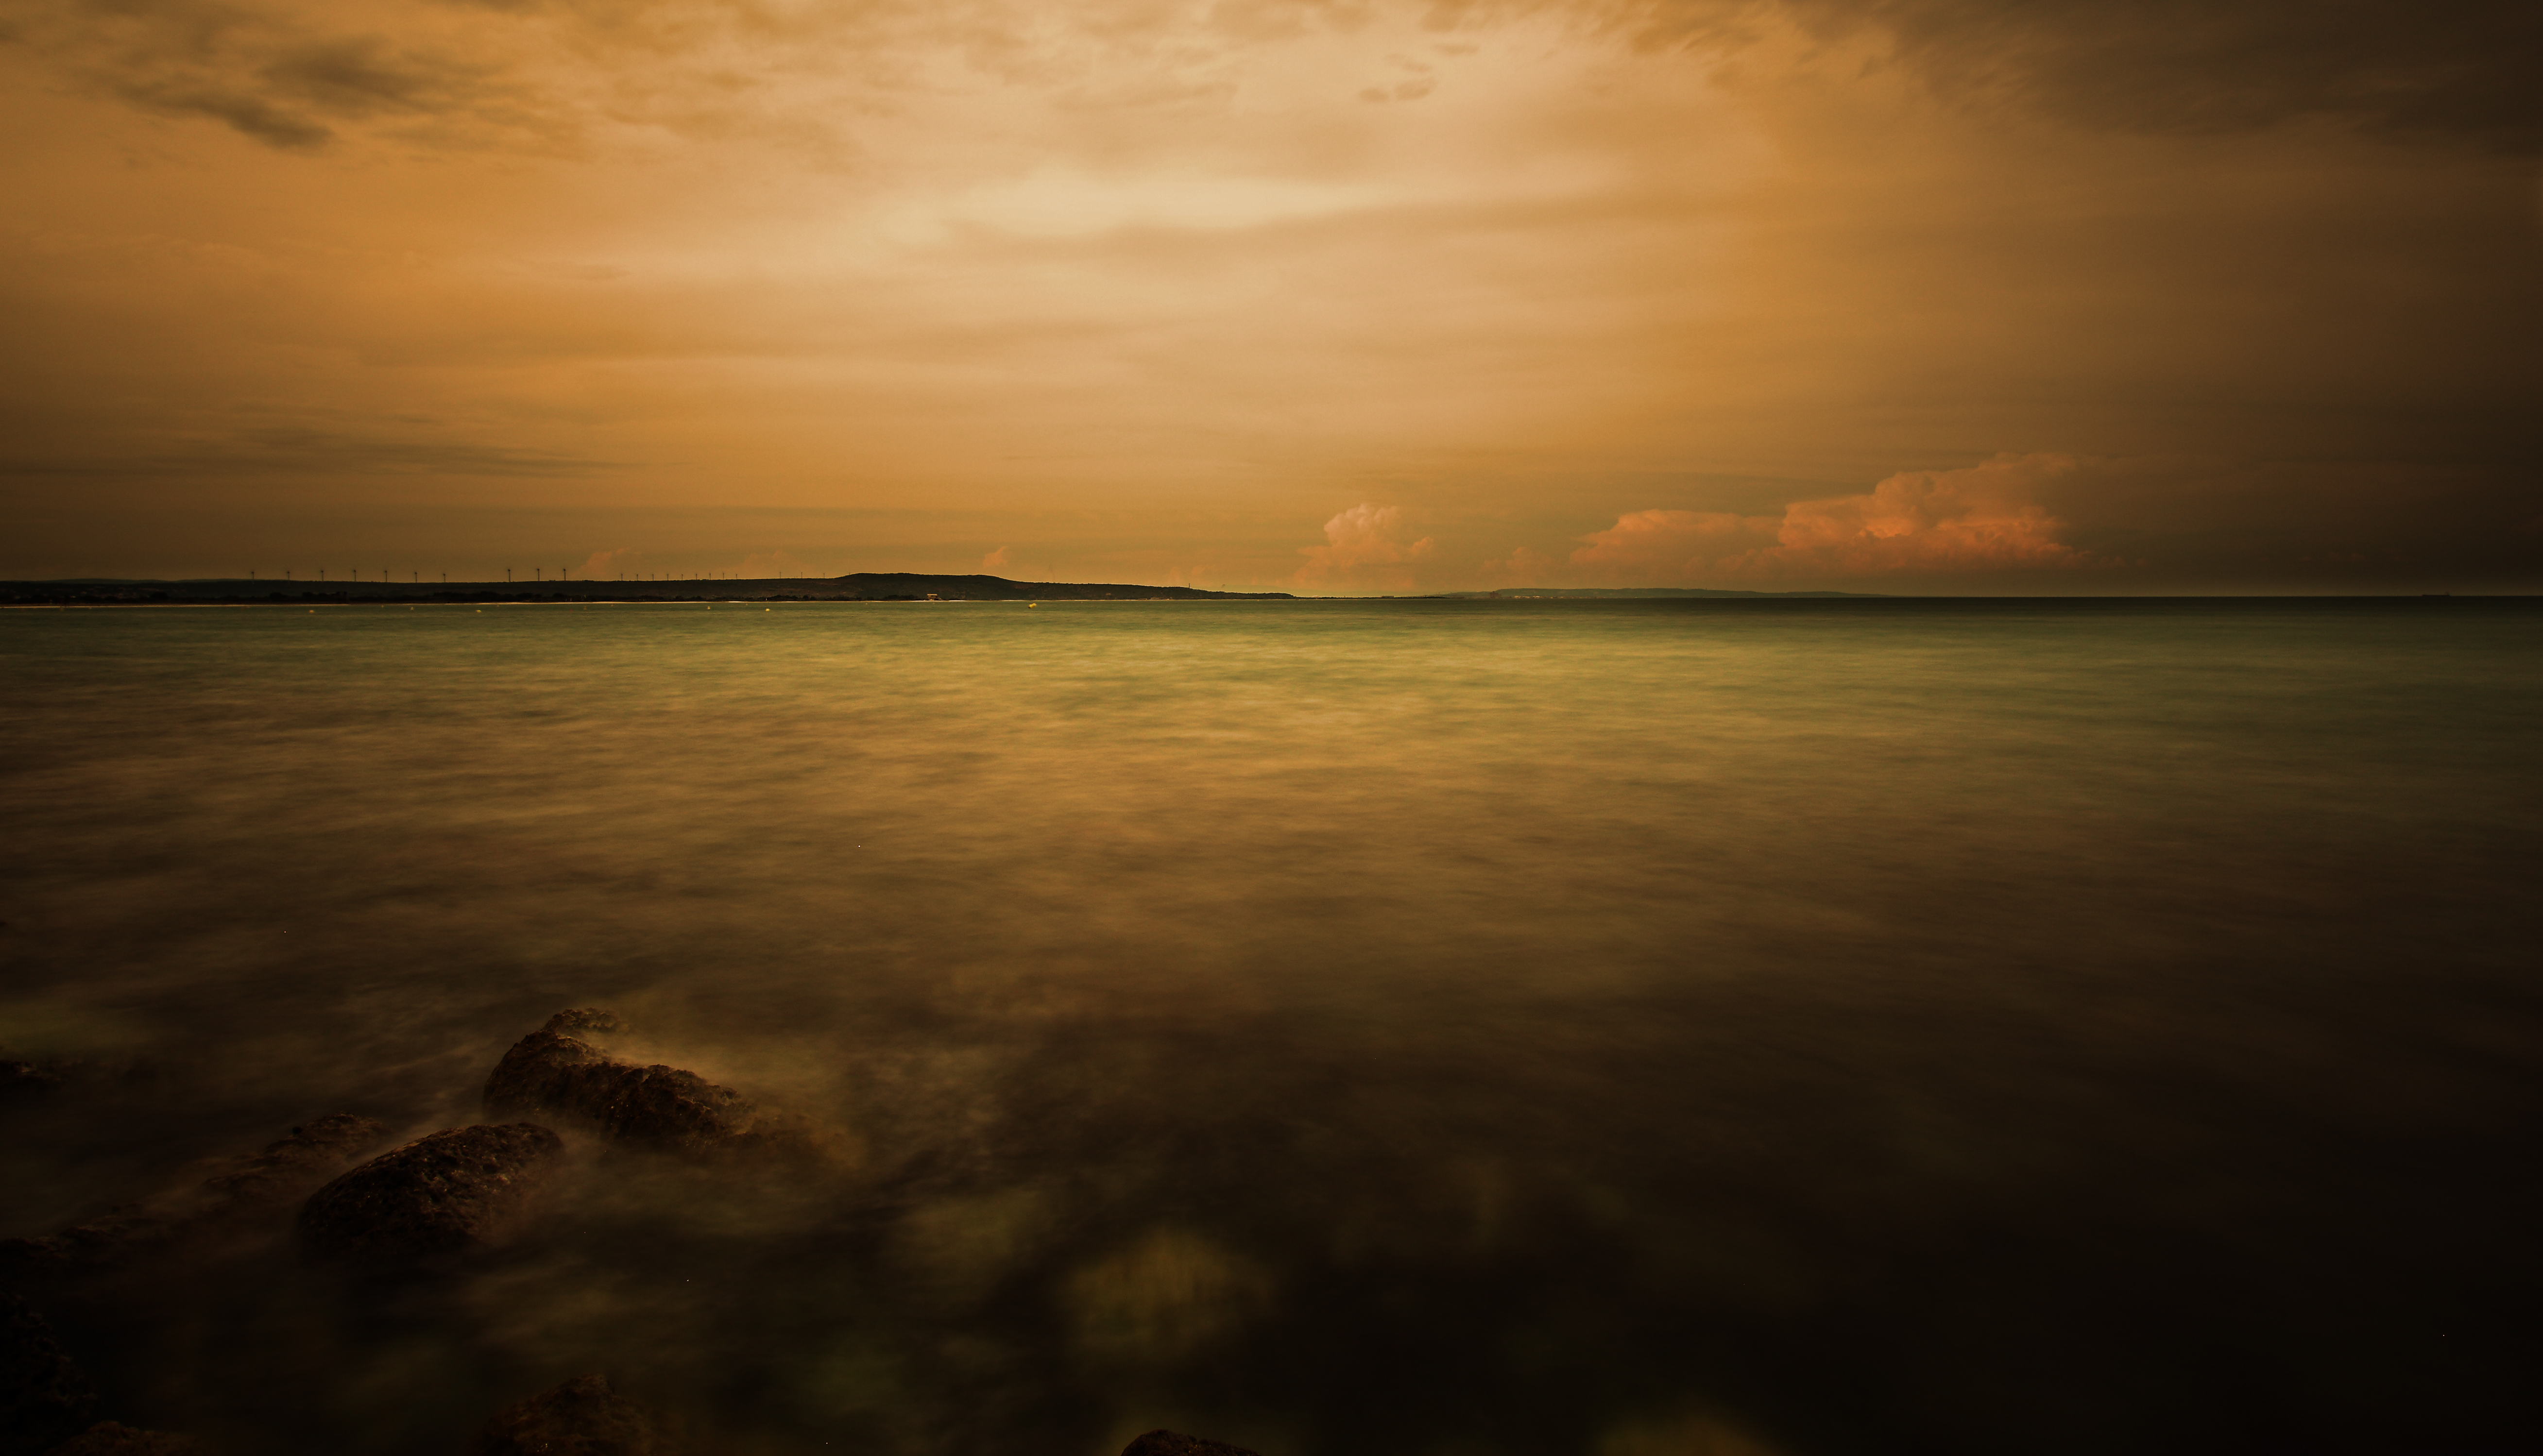
sea, coast, ocean, horizon, cloud, sky, sun, sunrise, sunset, sunlight, morning, shore, wave, dawn, atmosphere, dusk, evening, reflection, afterglow, atmospheric phenomenon